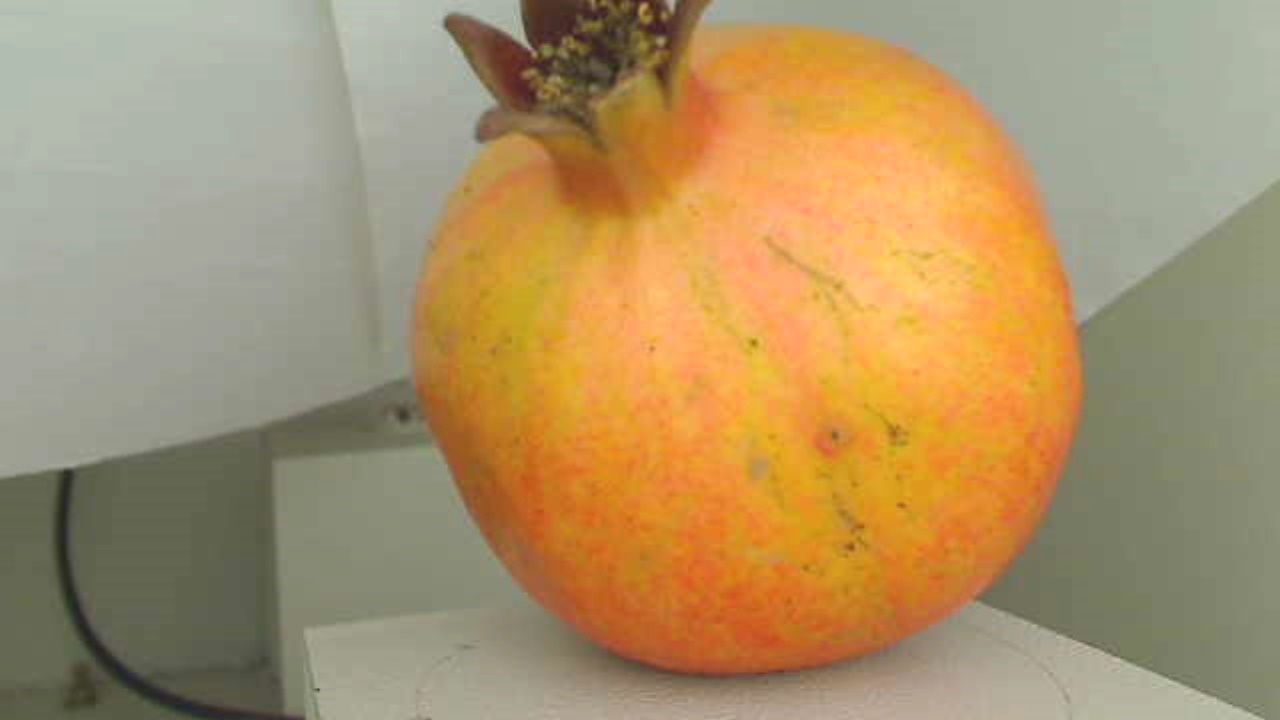
Grade: grade-1
Quality: quality-1